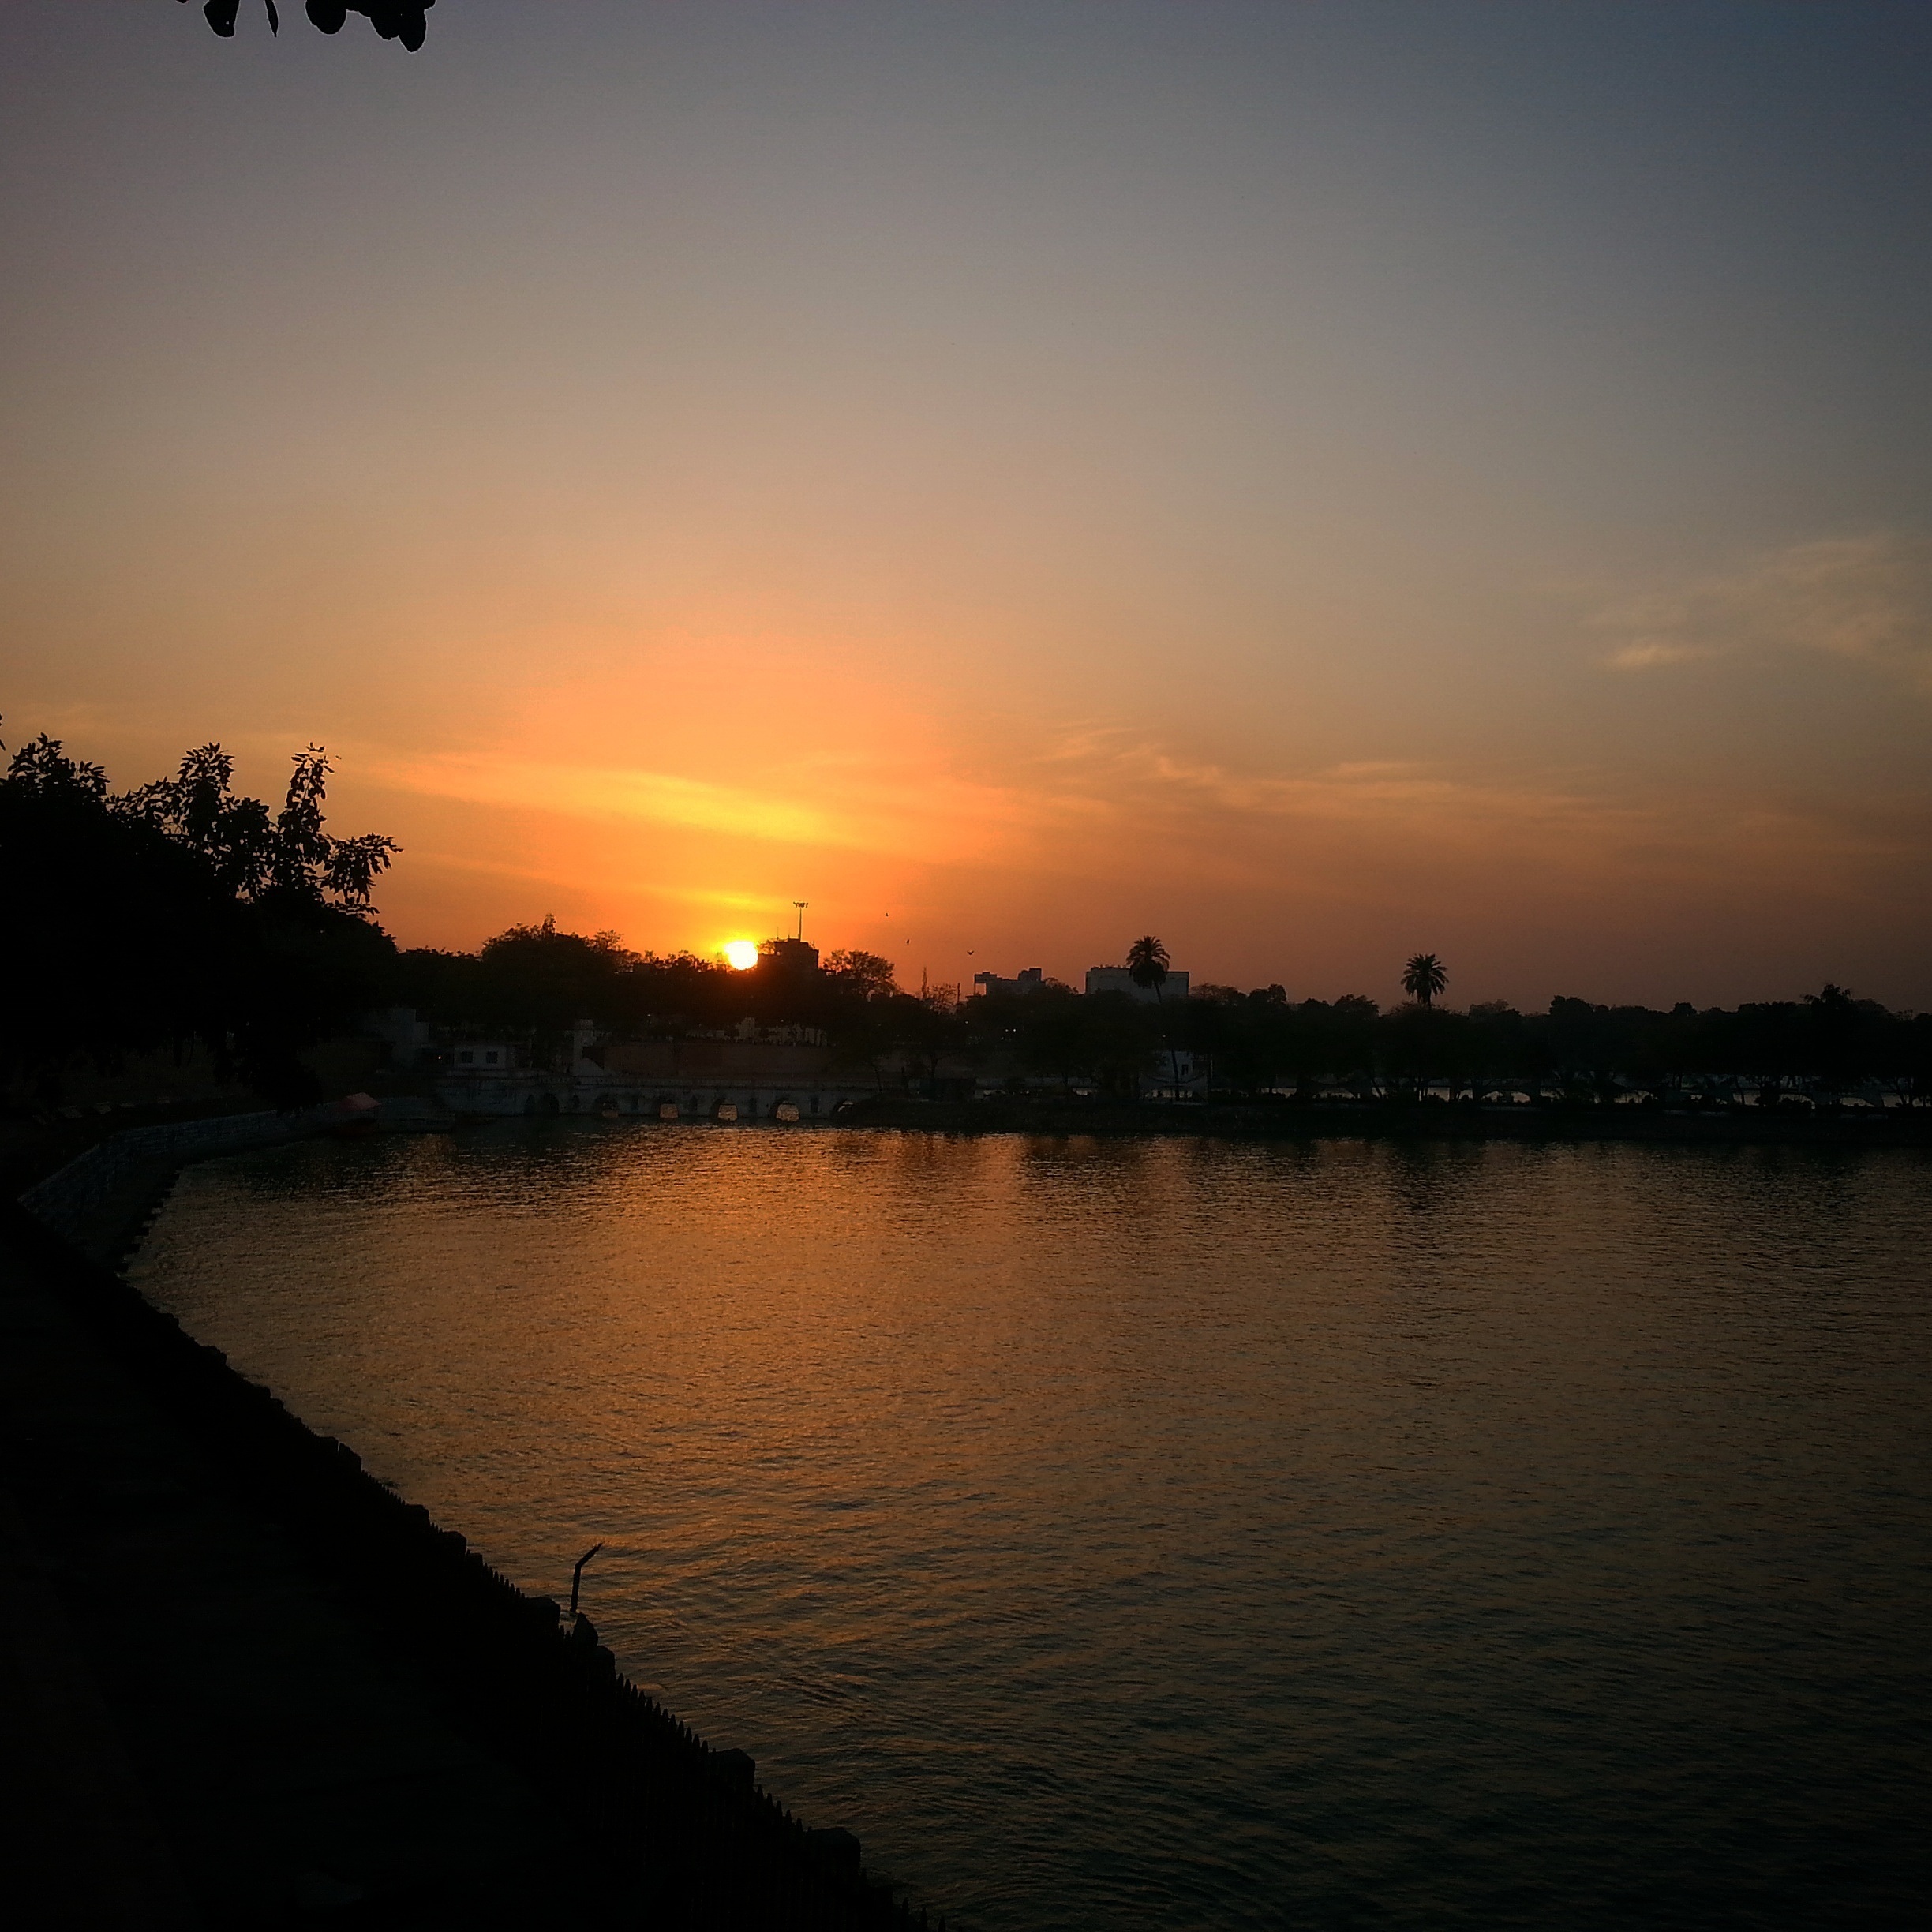
landscape, sea, water, nature, outdoor, horizon, light, cloud, sky, sunshine, sun, sunrise, sunset, sunlight, morning, lake, dawn, river, travel, dusk, evening, orange, reflection, freedom, yellow, sunny, happy, afterglow